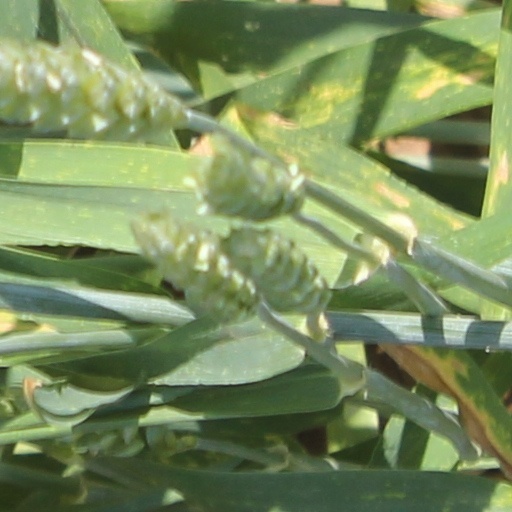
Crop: wheat